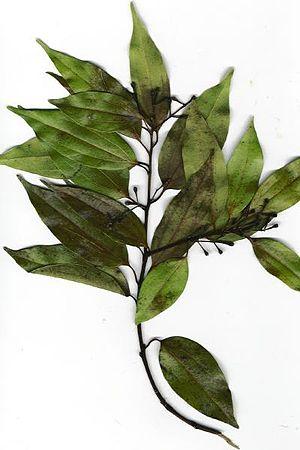
Le cannelier ou cannelier de Ceylan est une espèce d'arbre de la famille des Lauraceae, originaire du Sri Lanka.